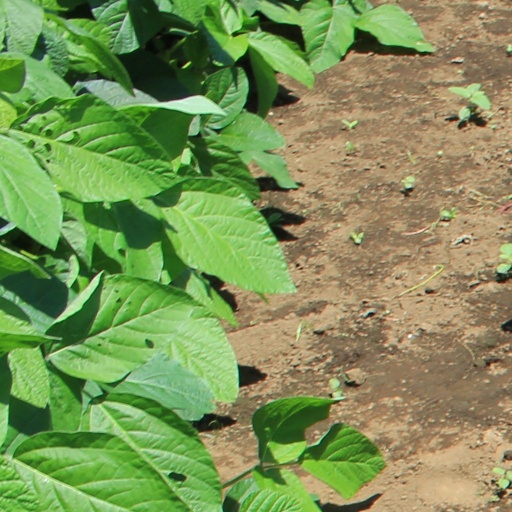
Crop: soybean